Elimelekh Rimalt

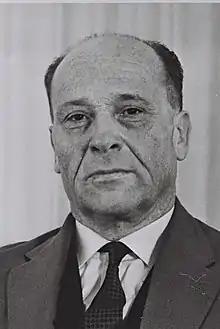
Rimalt in 1969

Elimelekh-Shimon Rimalt (1 November 1907 – 5 November 1987) was a Zionist activist and Israeli politician. He served as Minister of Postal Services between December 1969 and August 1970.